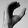
ASL letter: C